Floating Life

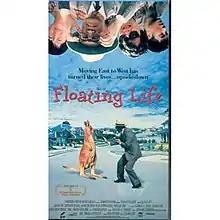
Video tape cover

Floating Life is a 1996 Australian drama film directed by Clara Law about a Hong Kong family who move to Australia. The film was selected as the Australian entry for the Best Foreign Language Film at the 69th Academy Awards, but was not accepted as a nominee.